Planetary science

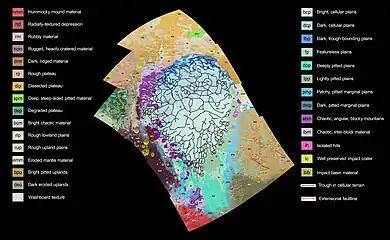
A geological map of the Sputnik Planitia basin on the dwarf planet Pluto. Analysis of planetary surfaces and surface features is a major component of planetary science

Planetary science (or more rarely, planetology) is the scientific study of planets (including Earth), celestial bodies (such as moons, asteroids, comets) and planetary systems (in particular those of the Solar System) and the processes of their formation. It studies objects ranging in size from micrometeoroids to gas giants, with the aim of determining their composition, dynamics, formation, interrelations and history. It is a strongly interdisciplinary field, which originally grew from astronomy and Earth science, and now incorporates many disciplines, including planetary geology, cosmochemistry, atmospheric science, physics, oceanography, hydrology, theoretical planetary science, glaciology, and exoplanetology. Allied disciplines include space physics, when concerned with the effects of the Sun on the bodies of the Solar System, and astrobiology.